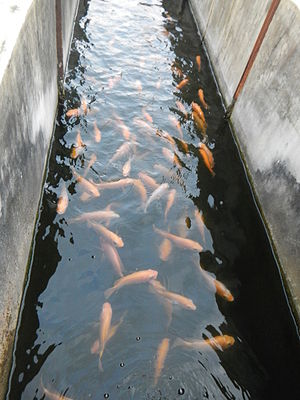
Tilapia-akvakultur
Rød nil tilapia under eksperimentet (CLSU), Philippinerne).
Tilapia er blevet den tredje mest vigtige fisk indenfor akvakultur og akvaponi produktion efter karper og laksefisk; den verdensomspændende produktion oversteg 1.500.000 metriske tons i 2002 med en værdi på US$1,8 milliarder